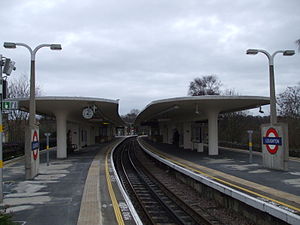
Central line / Historie / London Transport og 2. verdenskrig
Loughton Station blev ombygget i 1930'erne, med et midterspor tilgængelig fra to perroner. Den åbnede i 1940, men blev ikke betjent af Central line-tog før 1948.[27] I dag er stationen en fredet bygning.[28]
Central line er en London Underground-bane, der løber gennem det centrale London, fra Ealing og Ruislip i vest til Epping, Essex i nordøst. Banen er farvet rød på netværkskortet og betjener 49 stationer på 74 km. Den er den længste Underground-bane. Den er også den ene af kun to baner i Underground-netværket, der krydser Greater Londons grænse. Den anden er Metropolitan line. Som en af Londons dybtliggende tube-jernbaner er togene mindre end dem på de britiske fjernbaner.